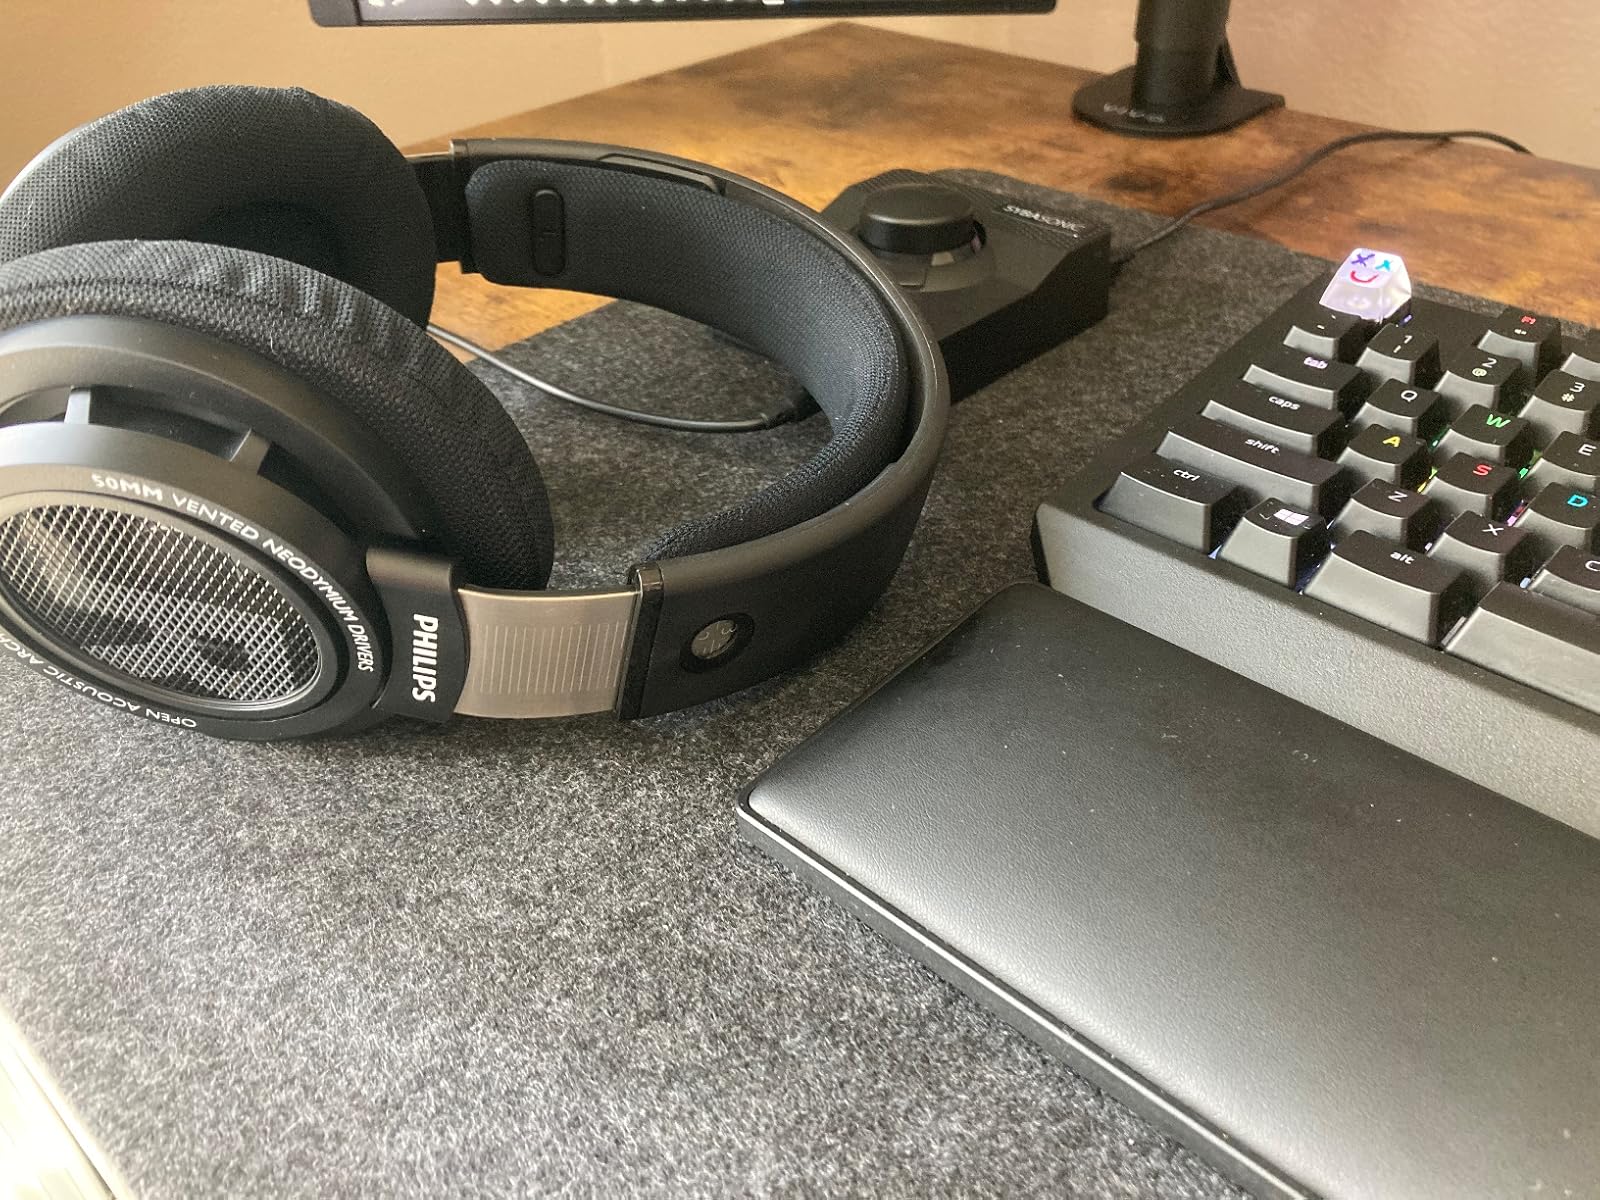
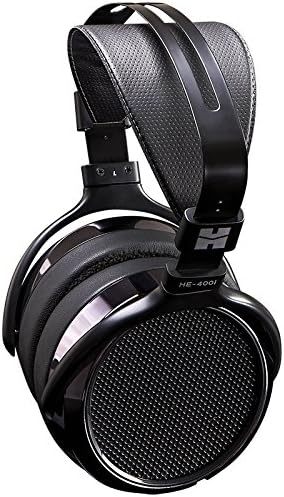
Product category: headphones
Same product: no